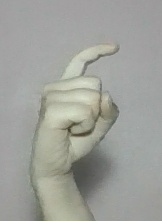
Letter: ra